Trevor Horn

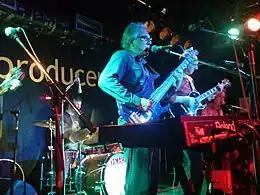
Horn performing with the Producers in 2007

In 2006, Horn co-formed the supergroup the Producers, with the singer Lol Creme, the producer Steve Lipson, the drummer Ash Soan and the singer-songwriter Chris Braide. They performed their first gig at the Camden Barfly in November 2006. They continue to perform under the name the Trevor Horn Band.